Jose P. Laurel

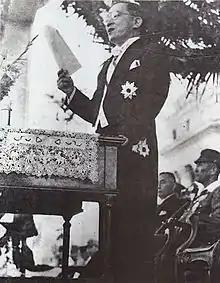
President Jose P. Laurel giving a speech after his inauguration as President of the Second Philippine Republic on October 14, 1943.

Laurel began his life in public service while he was a student. He served as a messenger in the Bureau of Forestry, then as a clerk in the Code Committee tasked with the codification of Philippine laws, and as a law clerk in the Executive Bureau. During his work for the Code Committee, he was introduced to its head, Thomas A. Street, a future Supreme Court Justice who would be a mentor to the young Laurel.